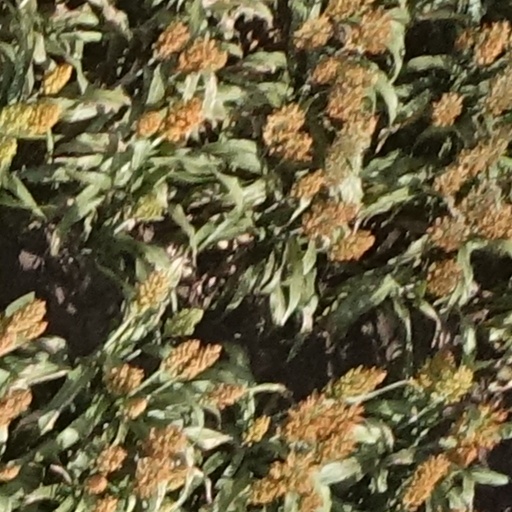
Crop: sorghum